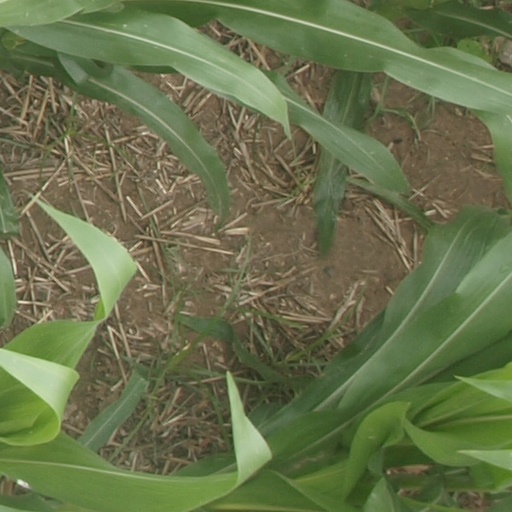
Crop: maize; corn